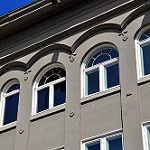
Label: buildings